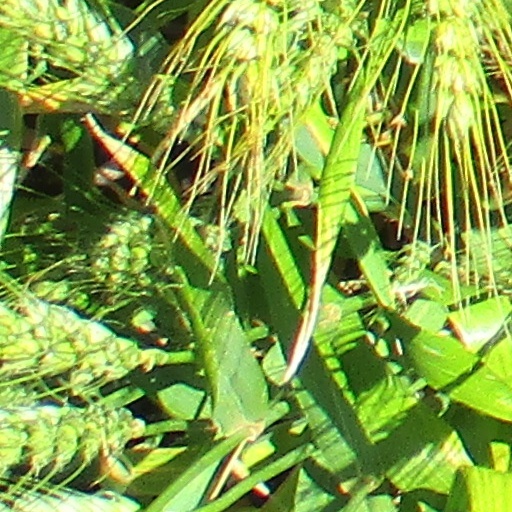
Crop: wheat